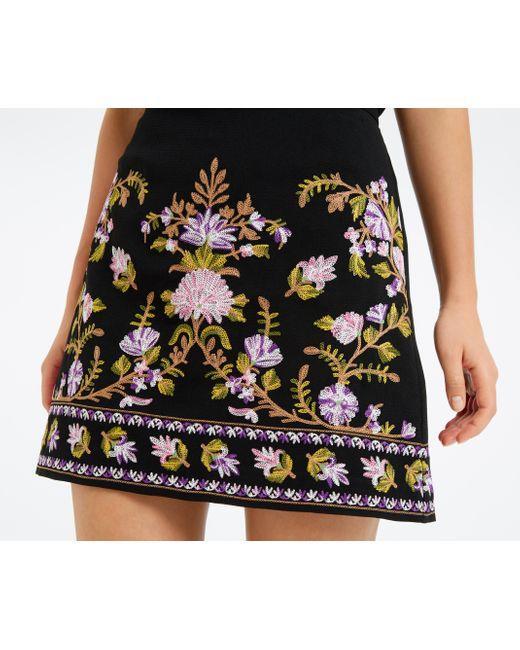
Schwarze Blumenstickerei Minilänge lässiges Kleid